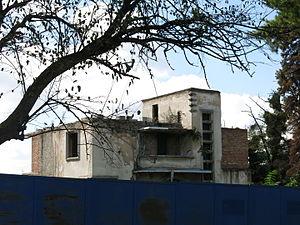
La rue Užička est une rue de Belgrade, la capitale de la Serbie, située dans la municipalité urbaine de Savski venac.
La villa de Dušan Tomić est située à Belgrade, la capitale de la Serbie, dans la municipalité urbaine de Savski venac. Construite en 1930 et 1931, elle est inscrite sur la liste des biens culturels de la Ville de Belgrade.
Les monuments culturels protégés constituent une catégorie de monuments de Serbie inscrits sur une liste de monuments bénéficiant de la protection de l'État. Il s'agit d'une troisième catégorie de monuments protégés classés, par leur importance, après les monuments culturels d'importance exceptionnelle et les monuments culturels de grande importance.